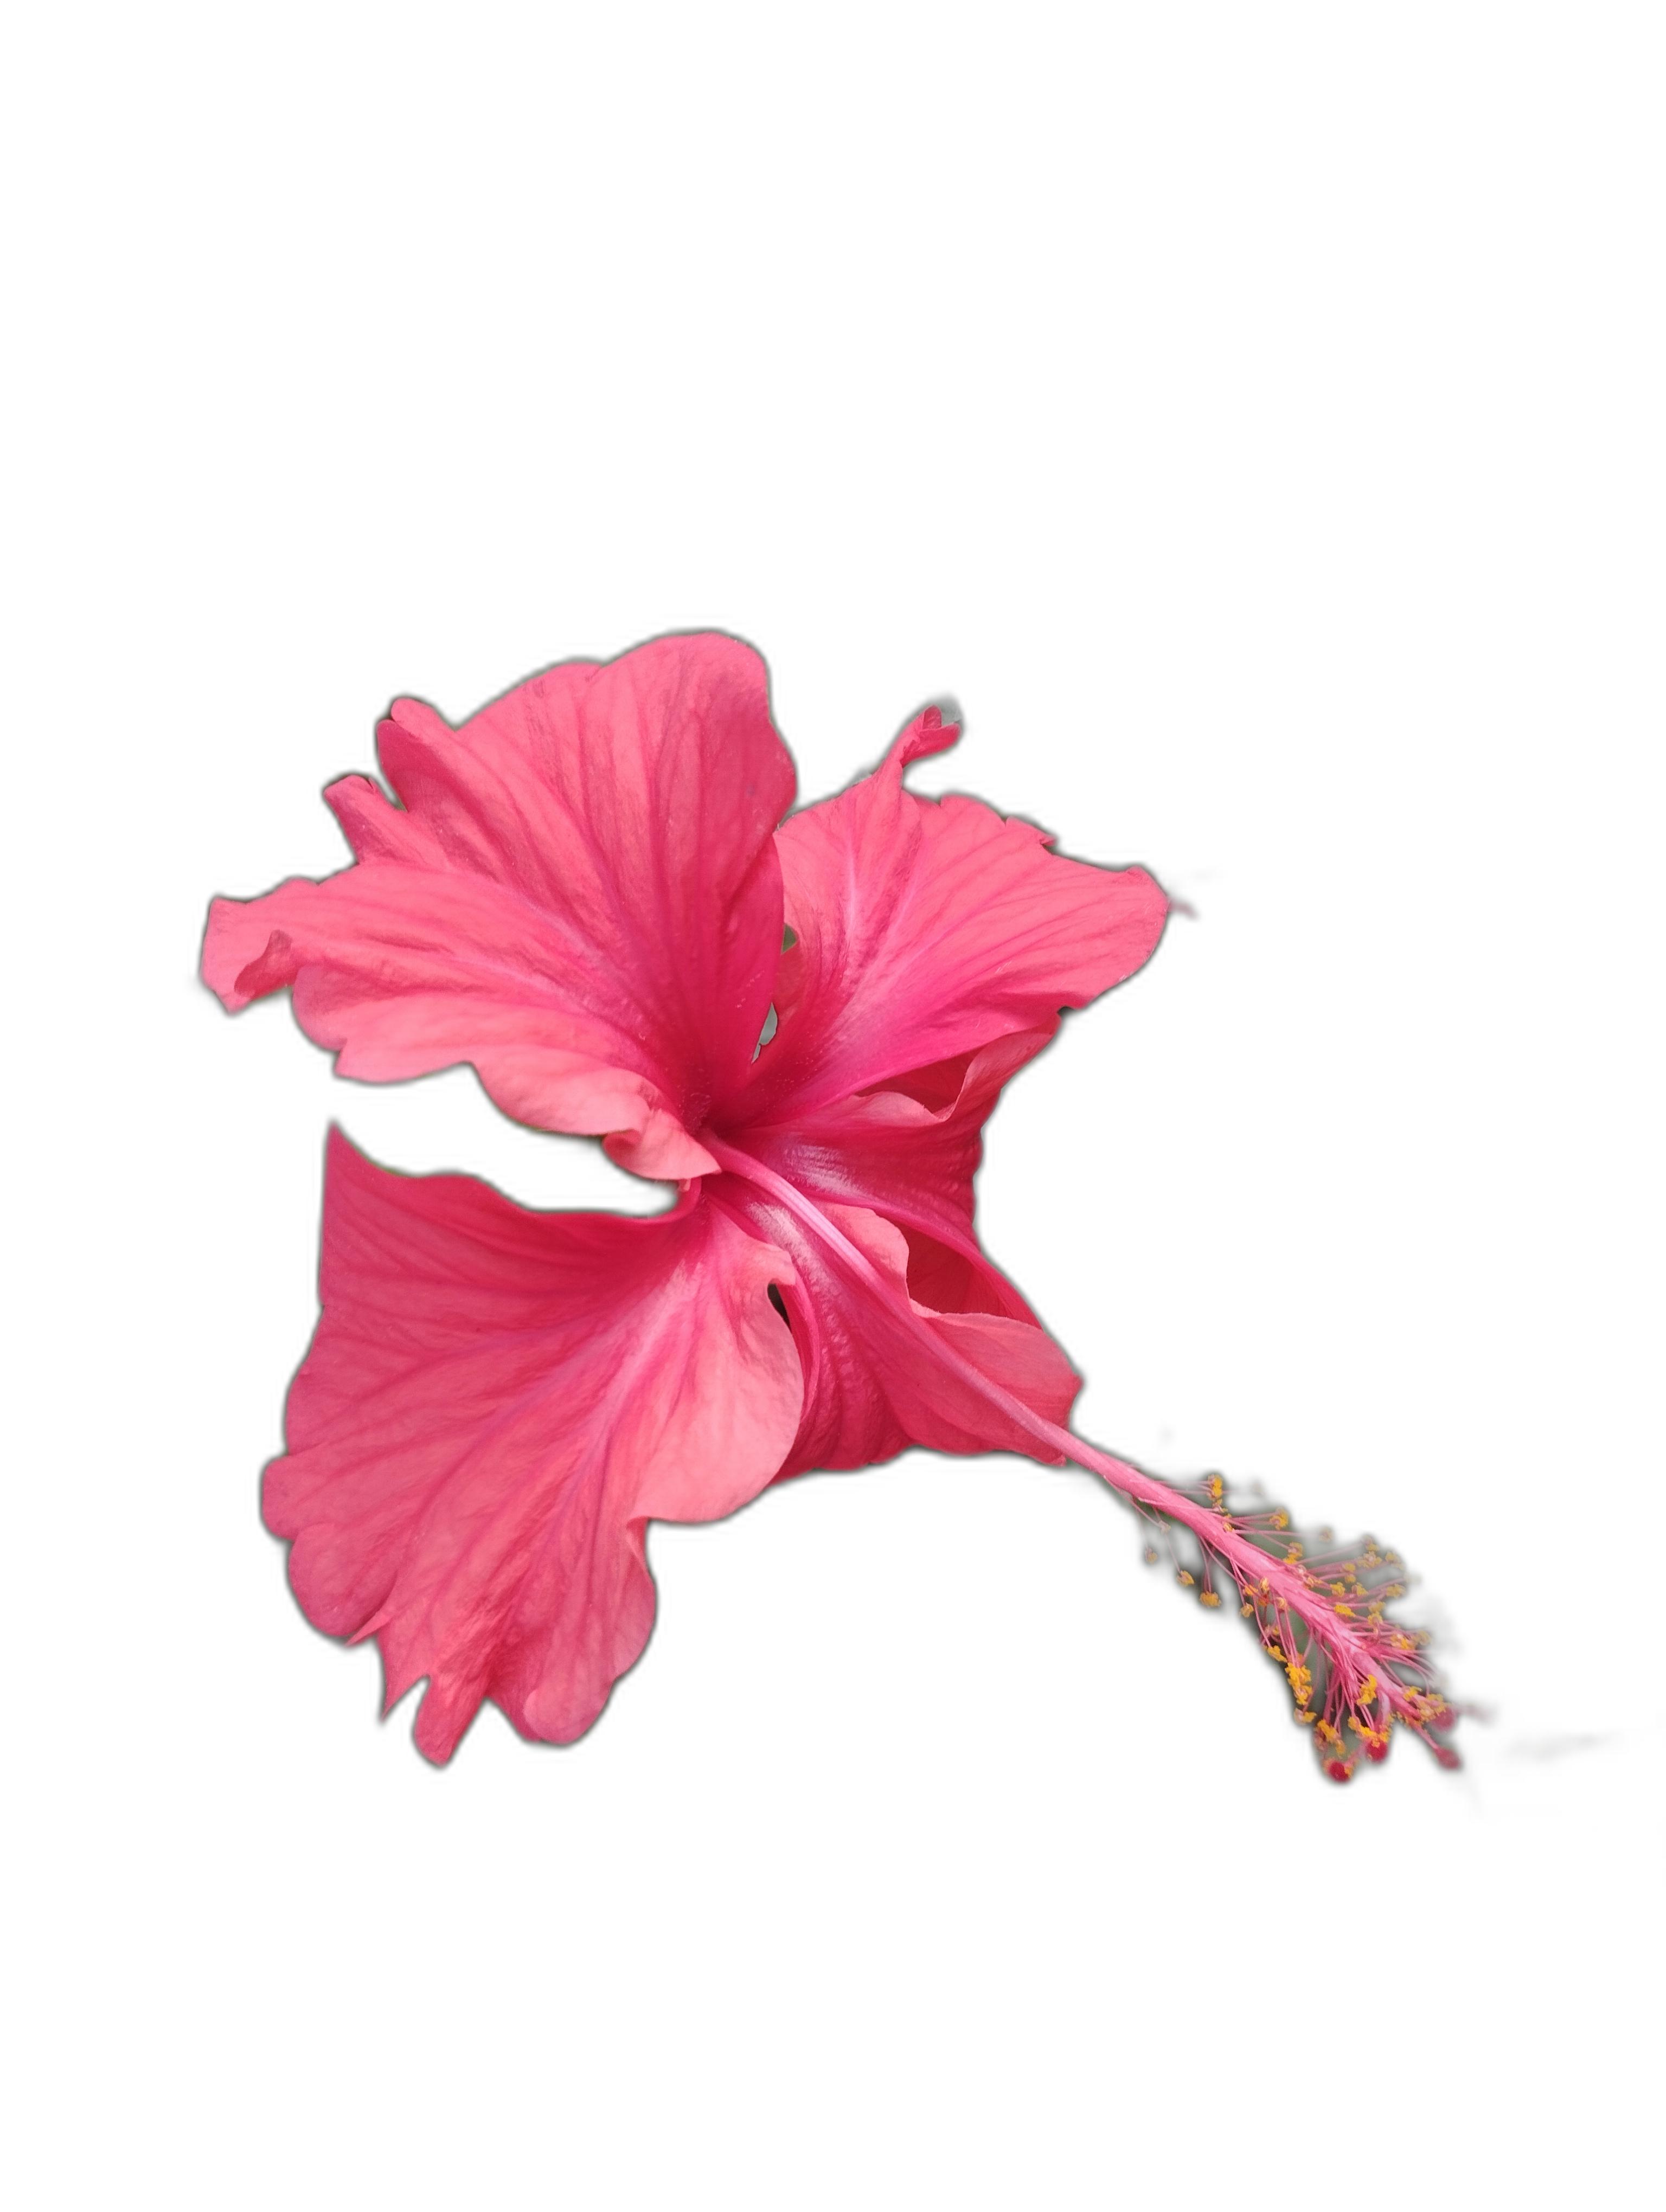
Label: Hibiscus